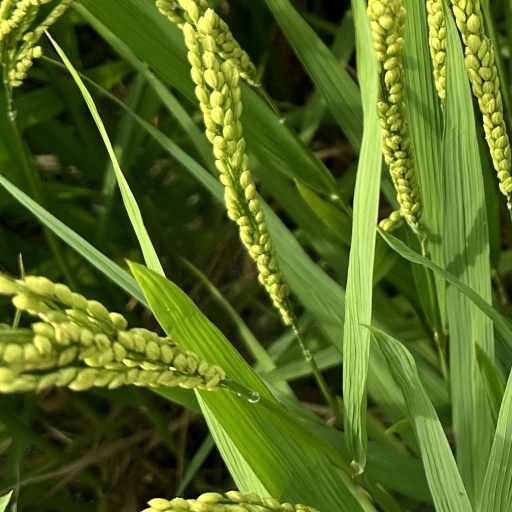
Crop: rice